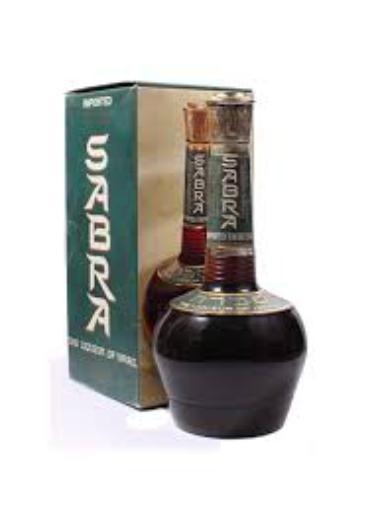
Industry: Food